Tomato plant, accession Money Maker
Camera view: tilt-top (135 deg); turntable rotation: 240 degrees
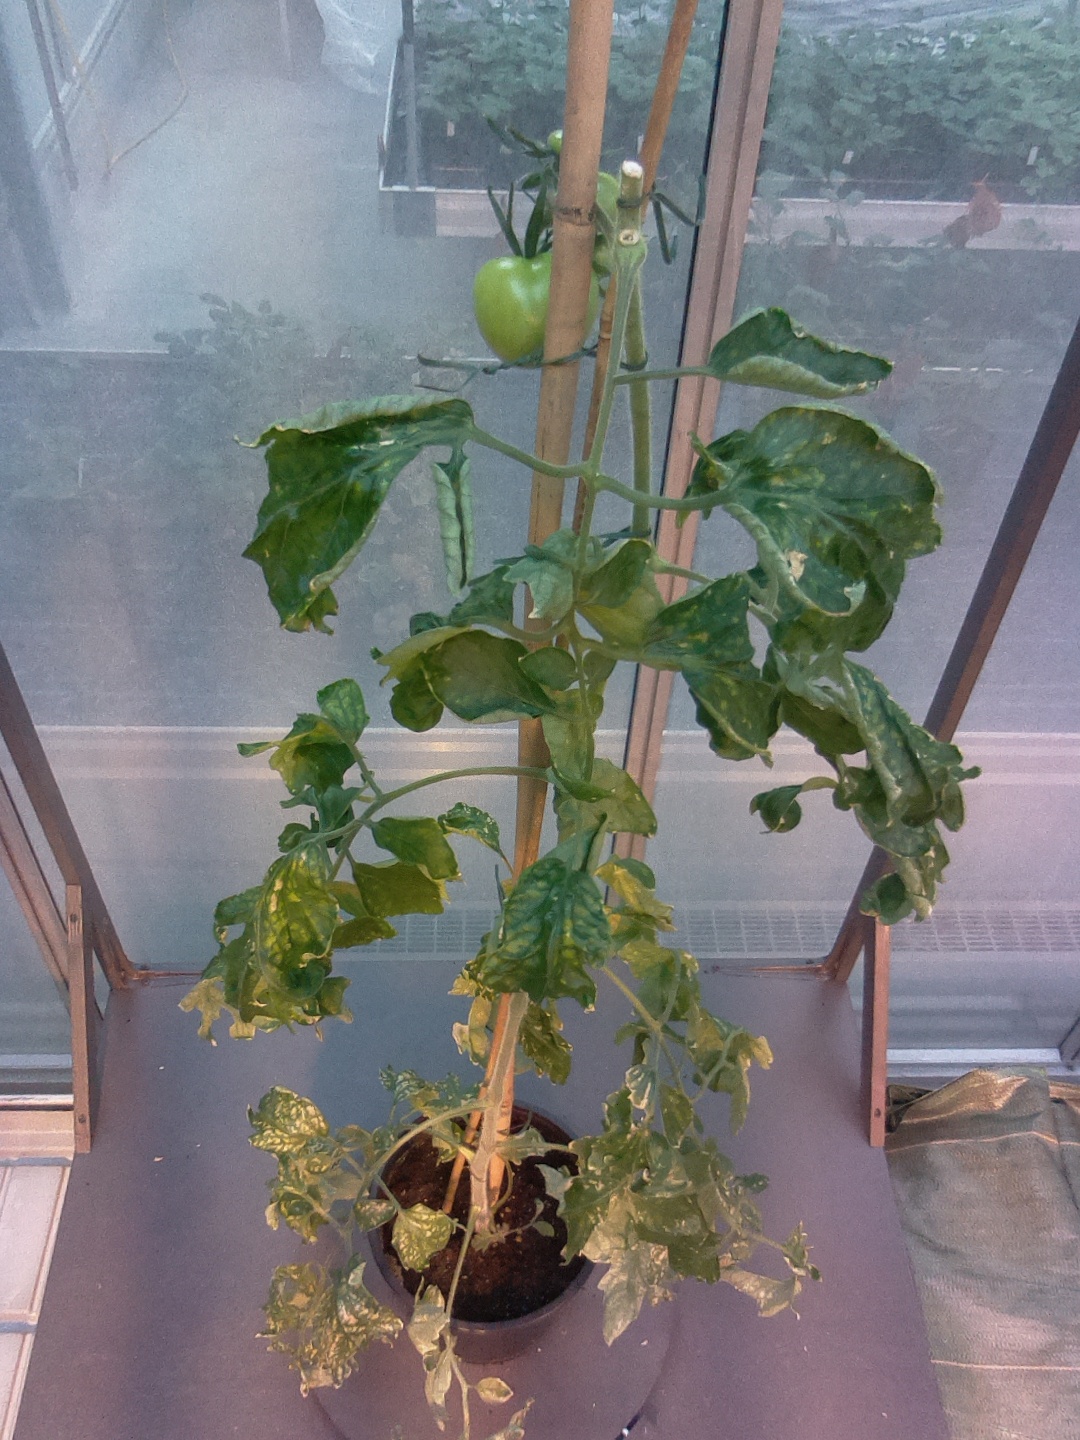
BBCH growth stage 77: 70%-80% of final fruit size